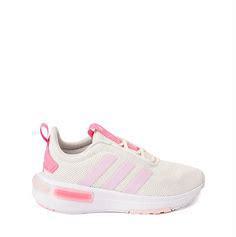
Brand: Adidas
Model: Racer TR23